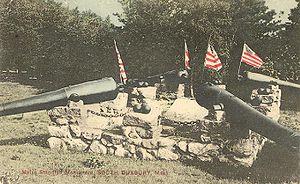
Le capitaine Myles Standish, est un officier anglais recruté par les Pères pèlerins comme conseiller militaire pour la colonie de Plymouth. Dès le débarquement du Mayflower, il s'affaira à l'organisation de la défense de la colonie. Le 17 février 1621, il était élu commandant de la colonie. Par la suite, il fut député de Plymouth auprès de la Couronne, et exerça les fonctions de gouverneur suppléant et de trésorier de la colonie. Il fut l'un des fondateurs de la ville de Duxbury en 1632.